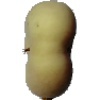
Label: Peach Flat 1